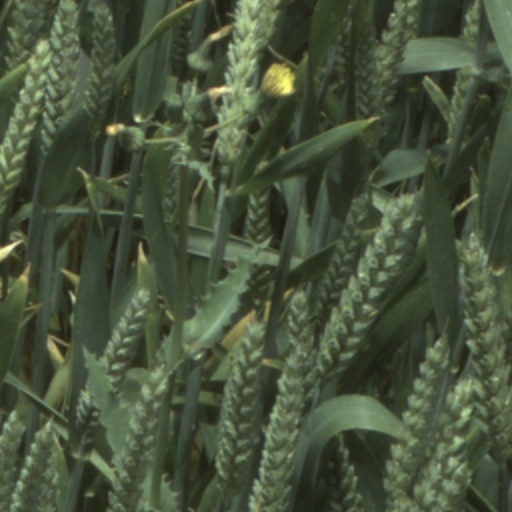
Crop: wheat